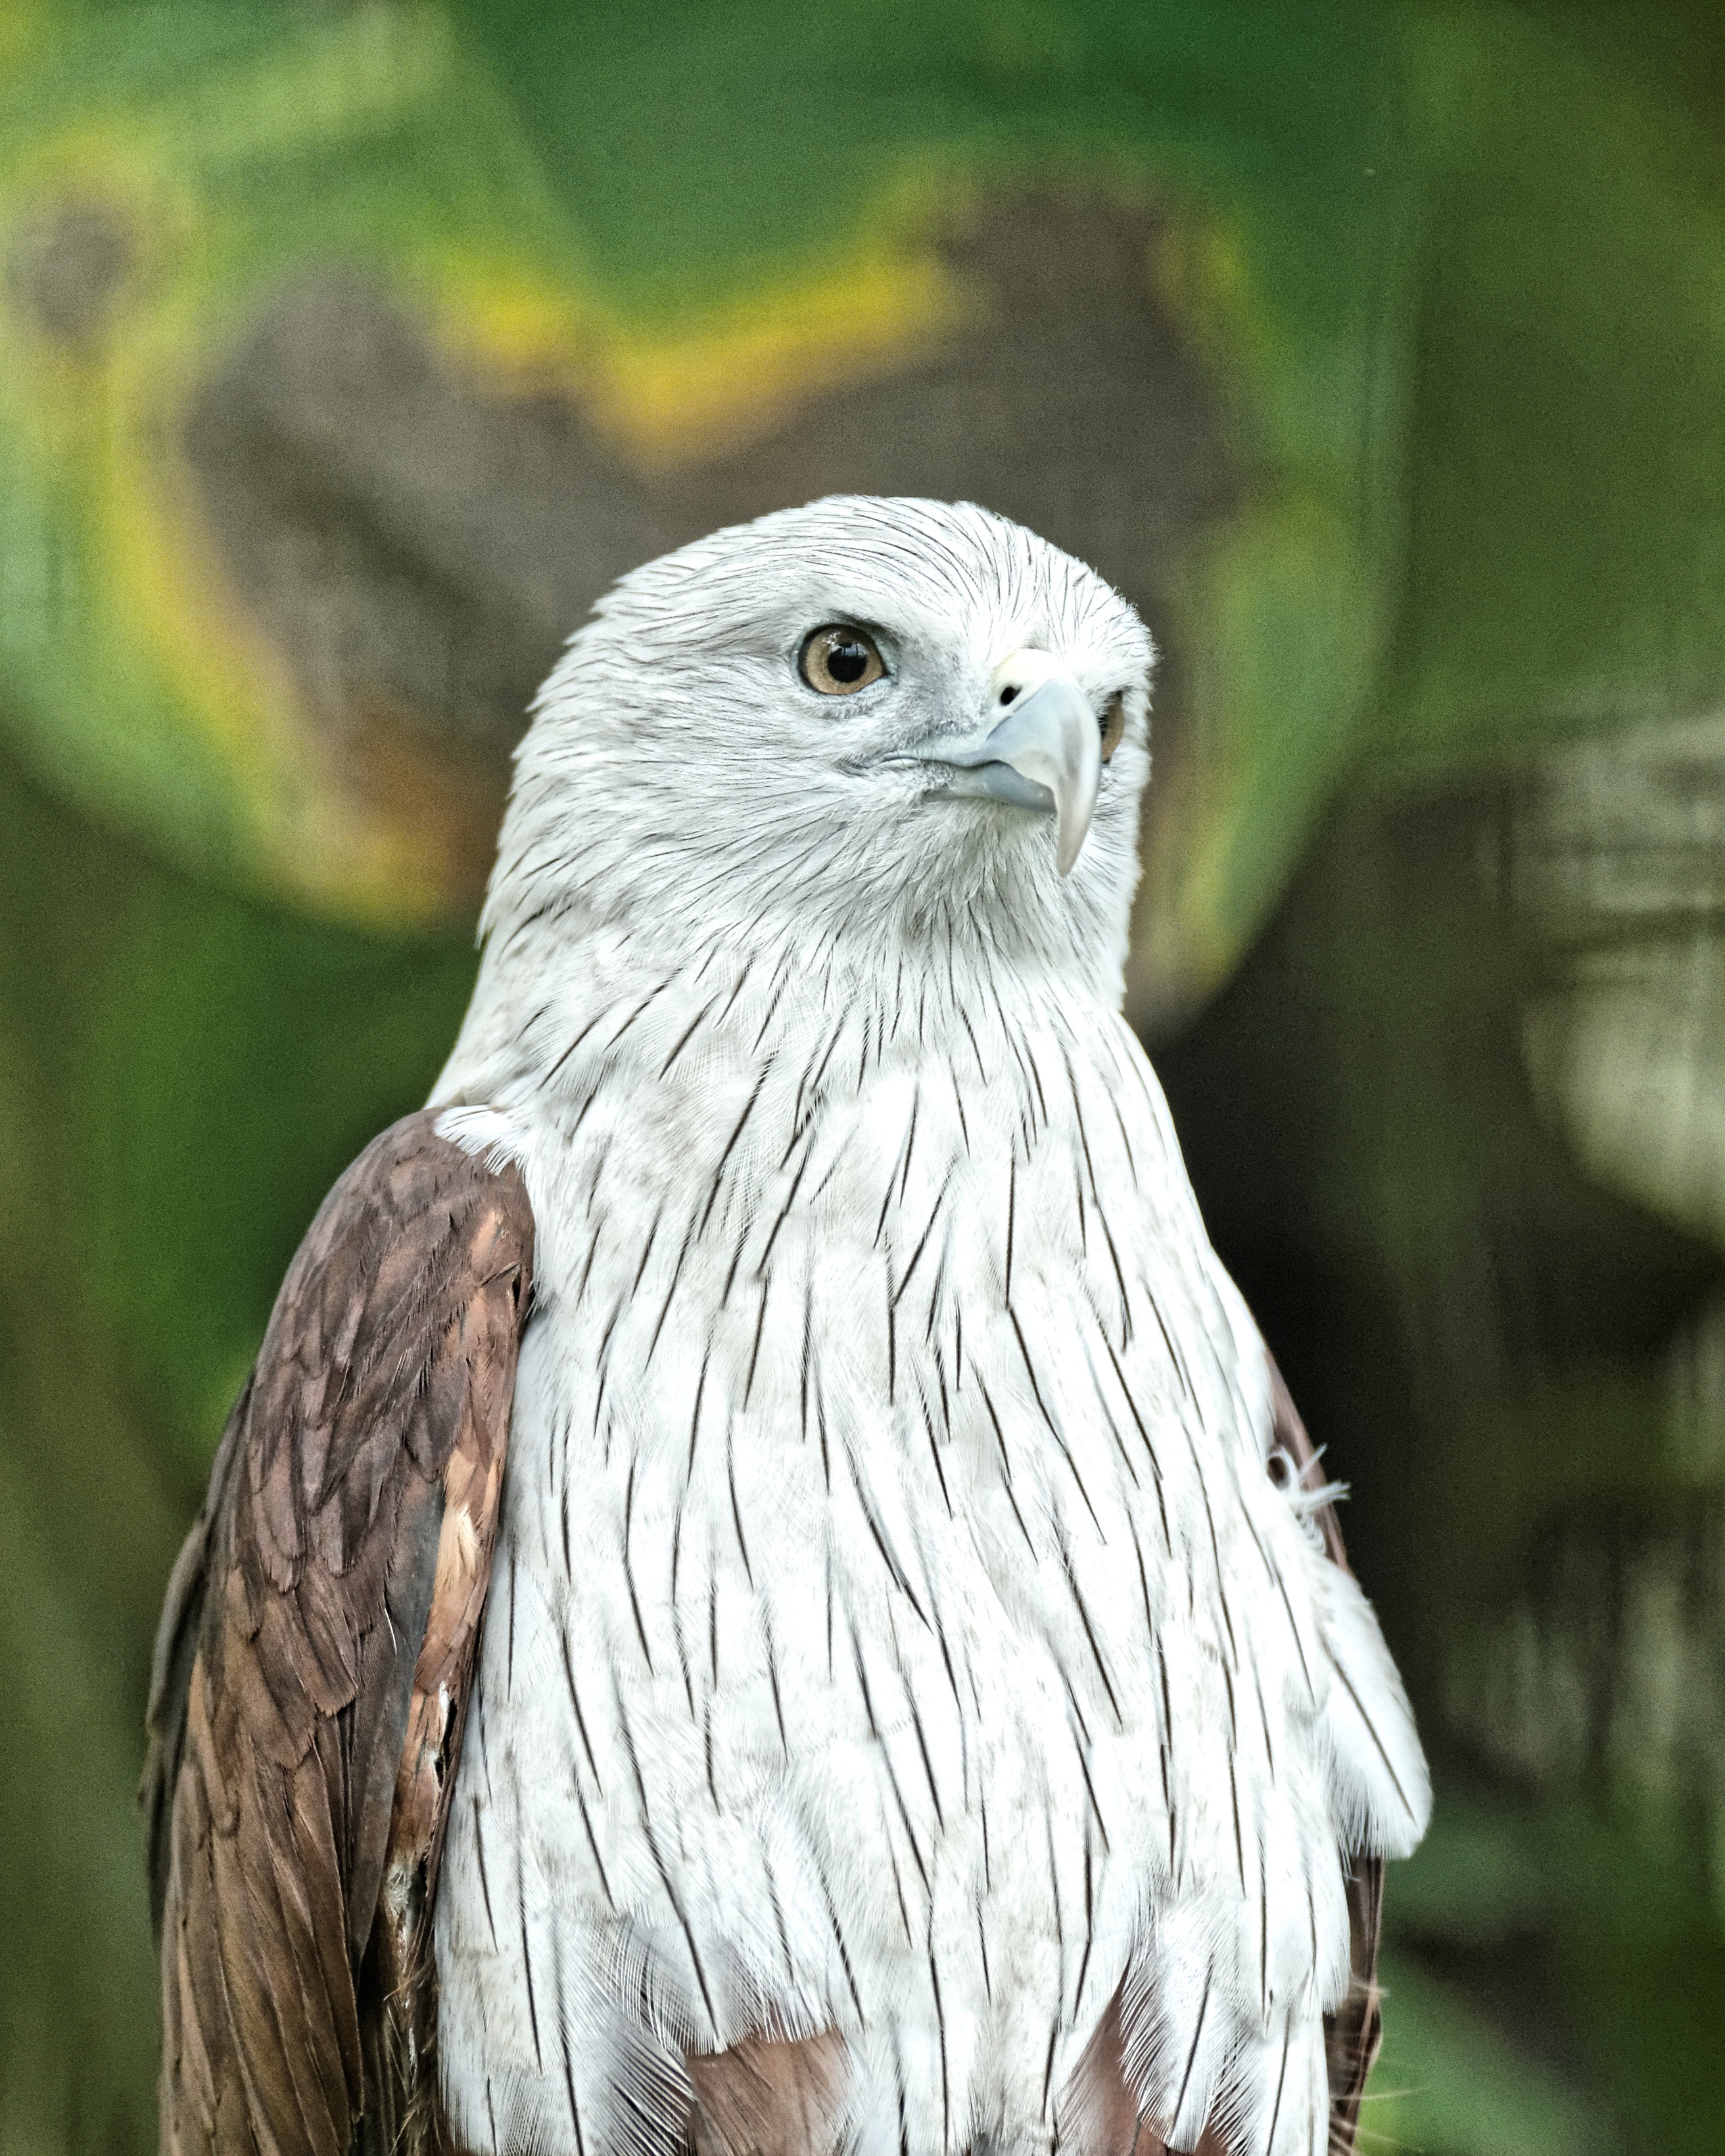
nature, bird, wing, animal, wildlife, kite, beak, eagle, predator, hawk, owl, feather, fauna, raptor, majestic, bird of prey, vertebrate, carnivore, hunter, falcon, great grey owl, accipitriformes, brahminy kite